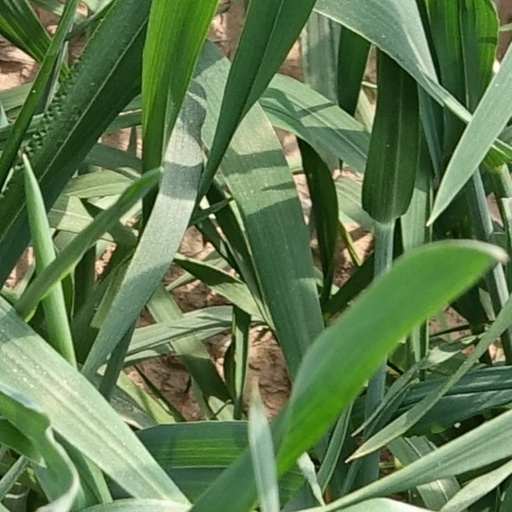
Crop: wheat